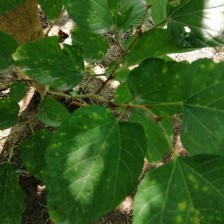
Variety: WhiteKing